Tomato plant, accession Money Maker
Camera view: vertical (180 deg); turntable rotation: 30 degrees
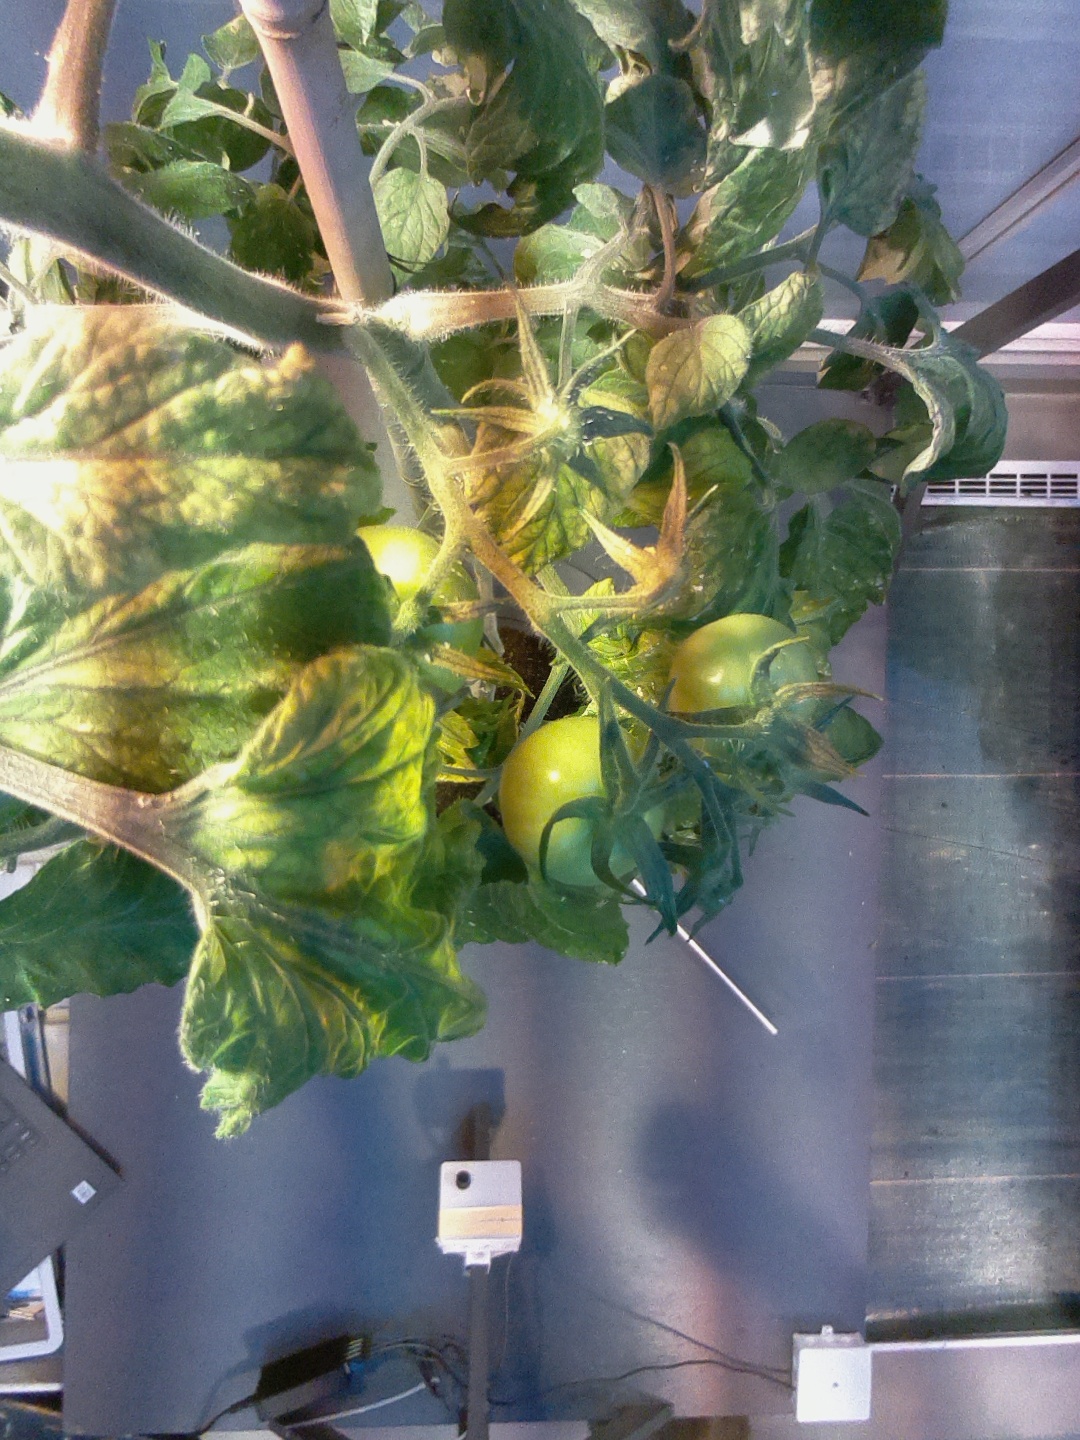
BBCH growth stage 75: 50%-60% of final fruit size